Headlines (Friendship Never Ends)

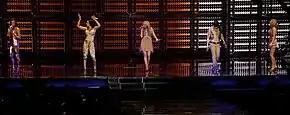
The Spice Girls performing "Headlines (Friendship Never Ends)" during The Return of the Spice Girls Tour

In November 2007, the group performed live together for the first time in nearly a decade at the 2007 Victoria's Secret Fashion Show, held in Los Angeles, California. The group dressed in military-themed outfits performed their old hit single "Stop", in front of giant glittering lights that spelled out "Spice" in the background. Then they performed "Headlines", wearing gowns from Roberto Cavalli, but the performance was excluded from the TV broadcast for unknown reasons. They also performed the songs at the Children in Need 2007 marathon.